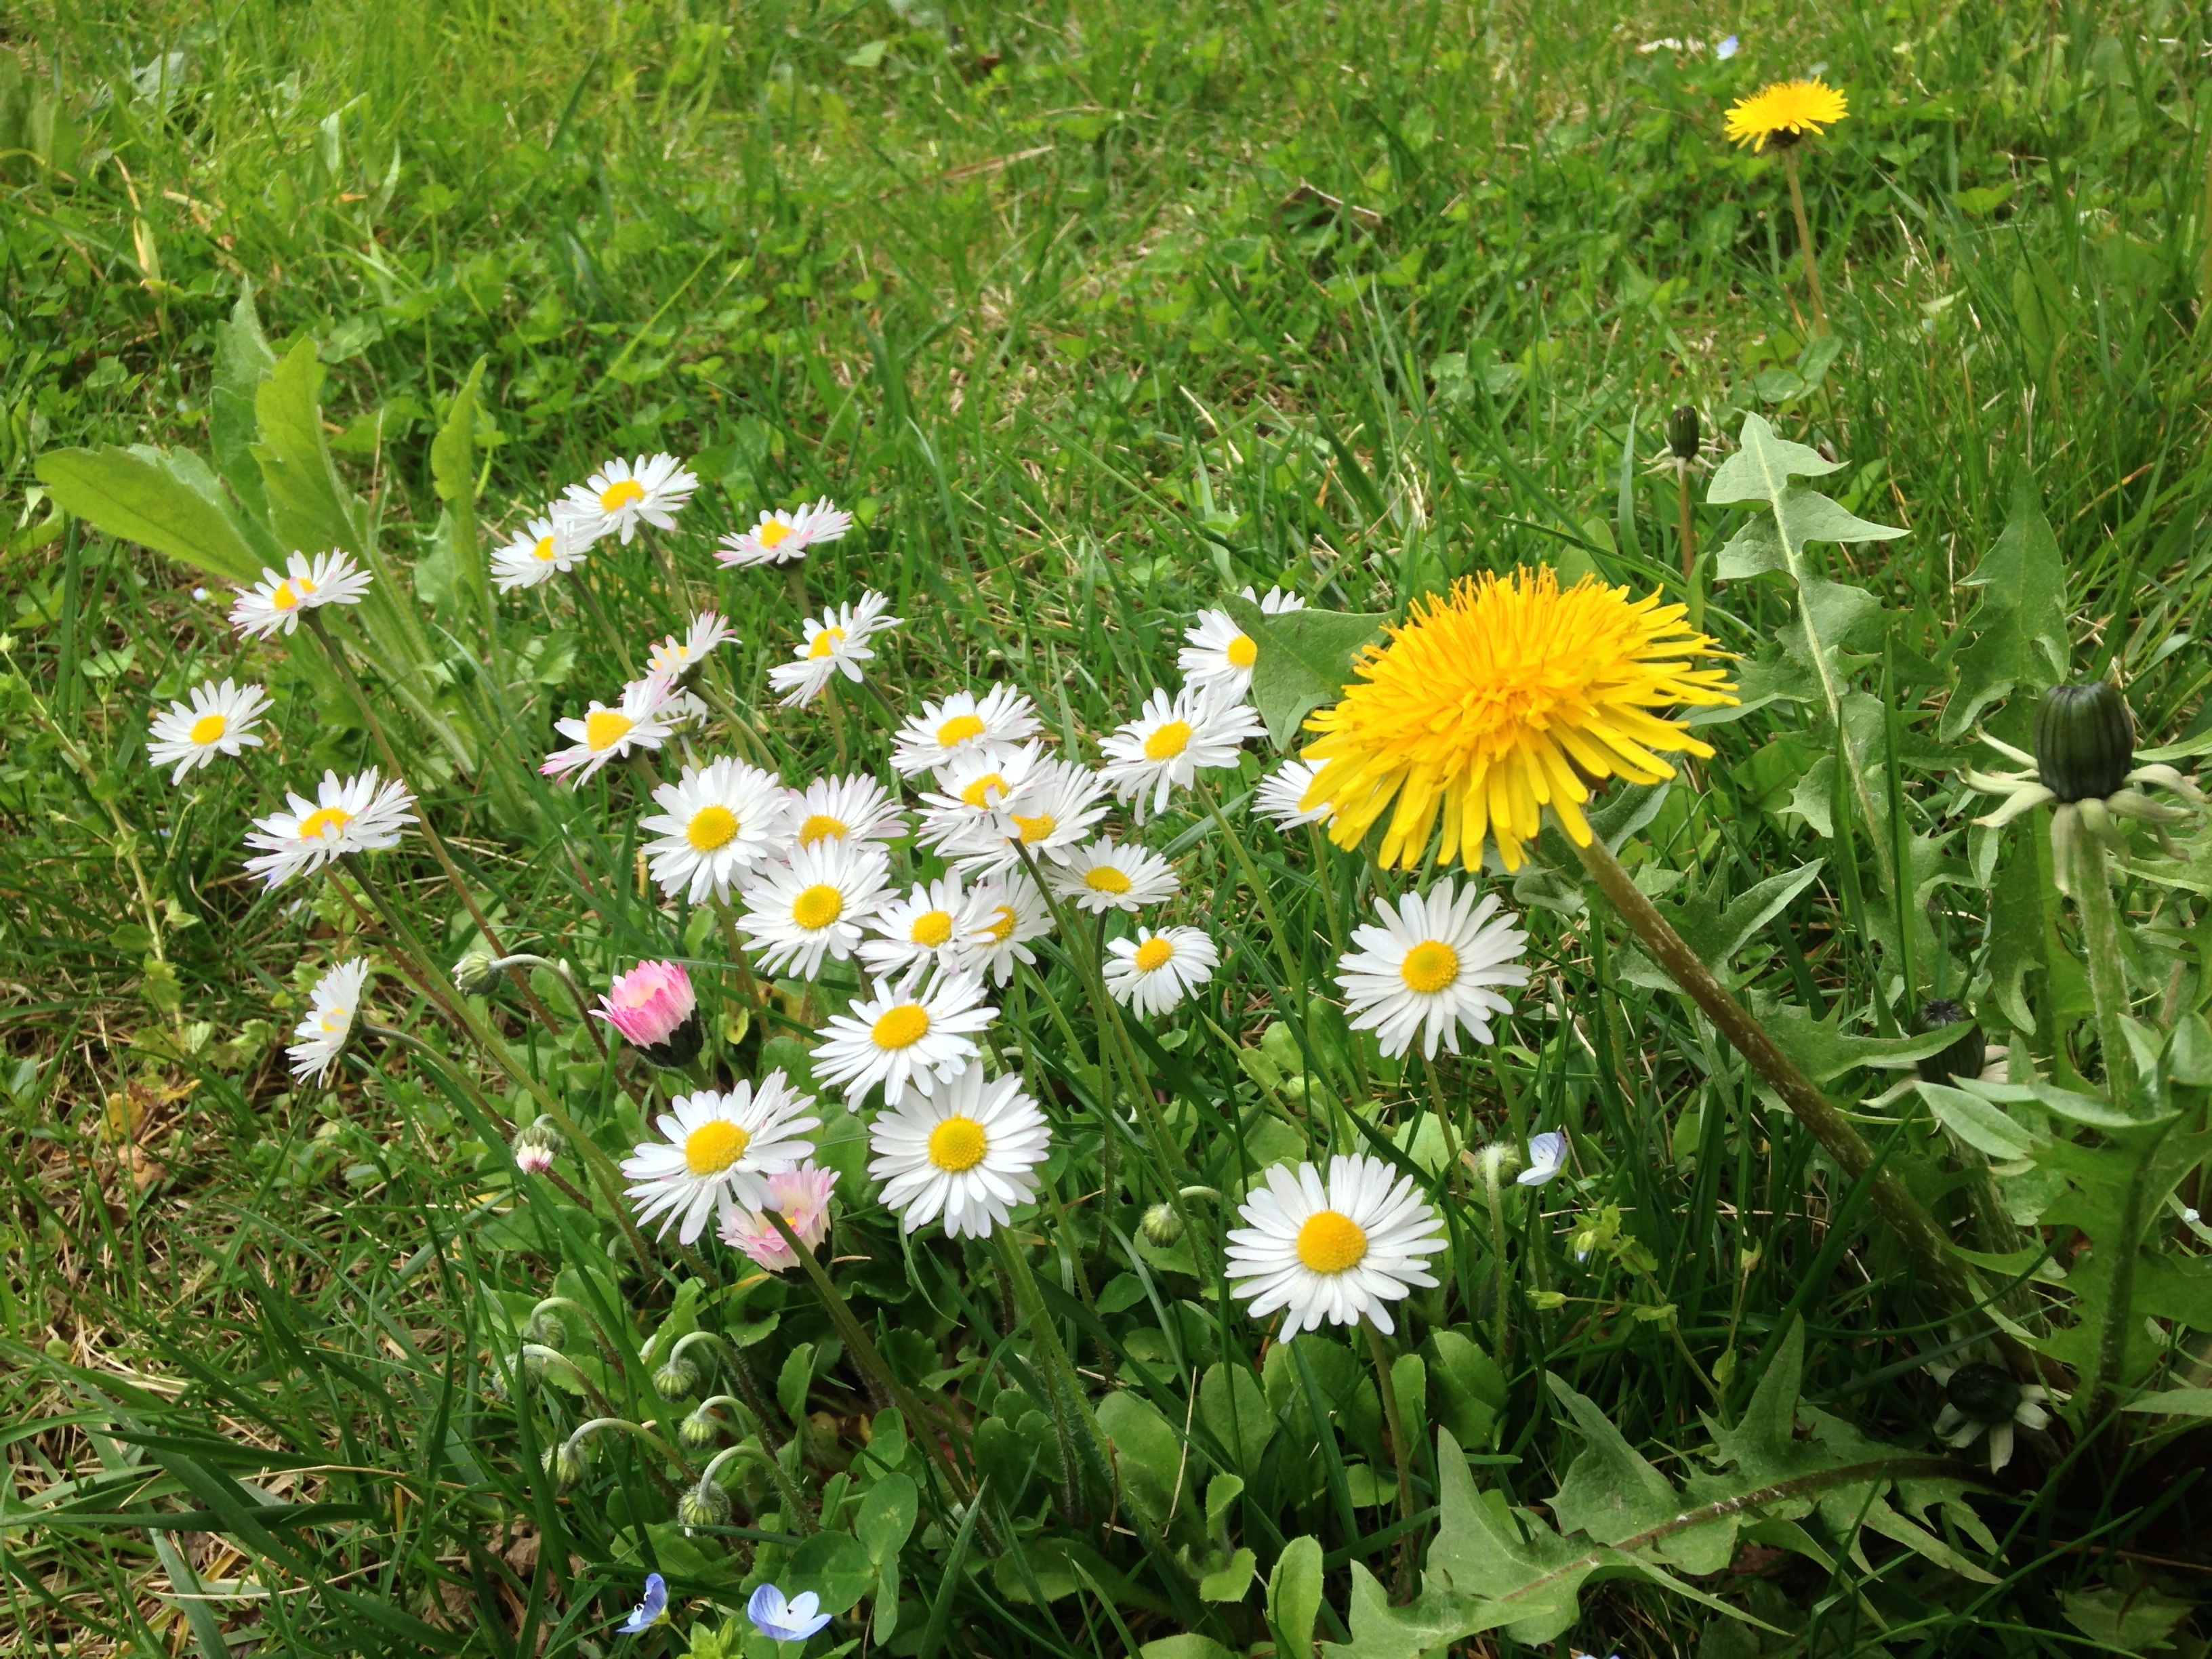
nature, grass, plant, field, lawn, meadow, prairie, flower, daisy, green, herb, botany, garden, flora, wildflower, flowers, colorful flowers, prato, ecosystem, margaret, campaign, flowering plant, daisy family, faye, oxeye daisy, annual plant, land plant, chamaemelum nobile, marguerite daisy